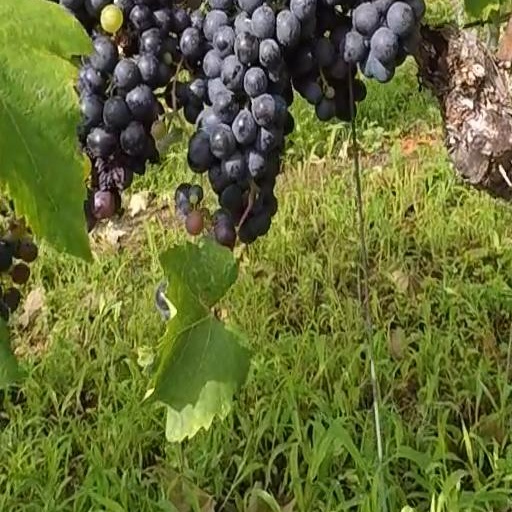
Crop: grape